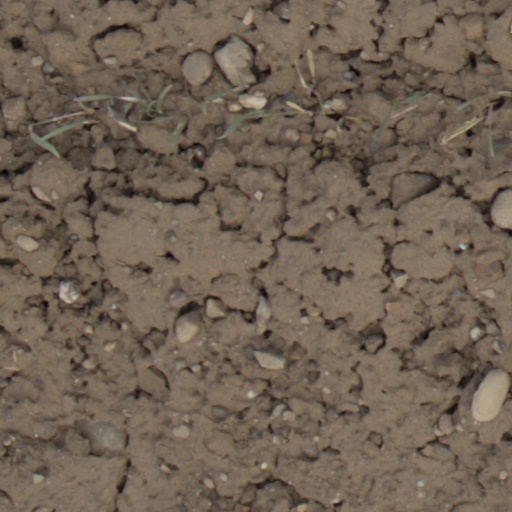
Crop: wheat